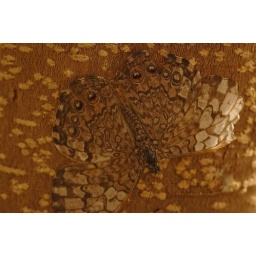
This cracker butterfly was so superbly camouflaged on this tree bark, I almost leaned my hand against it.